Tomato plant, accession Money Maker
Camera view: bottom (45 deg); turntable rotation: 120 degrees
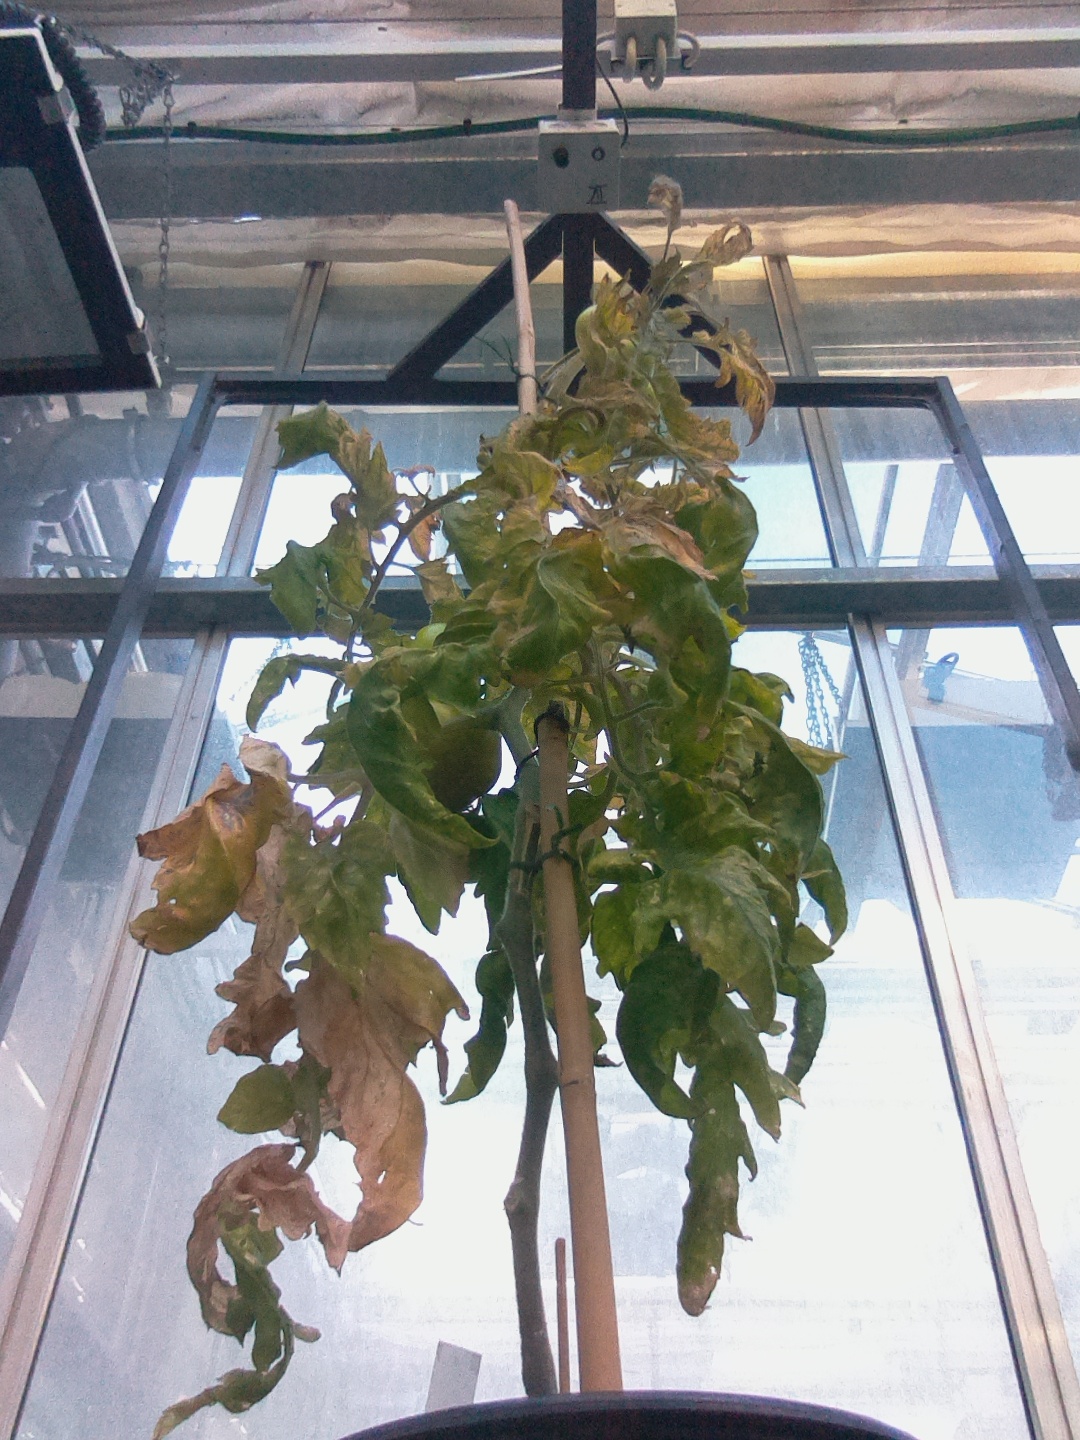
BBCH growth stage 80: fruits start showing typical ripe color (orange -> red)